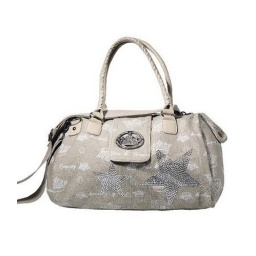
Letter crown bag small sand by friis &amp;amp; company35 x 30 cmHarga Rp. 1.050.000 belum termasuk ongkos kirim